Subungual hematoma

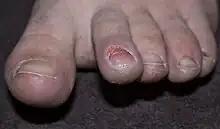
A foot which has lost a toenail, due to running injuries exacerbated by poorly-fitting shoes, badly-cut nails, and mild Morton's toe

The condition is caused by a traumatic injury, such as slamming a finger in a door, or from sports activities, especially those involving sudden accelerations, such as soccer, basketball, and tennis, or going downhill, such as running or hiking rugged terrain, and ill-fitting footwear.